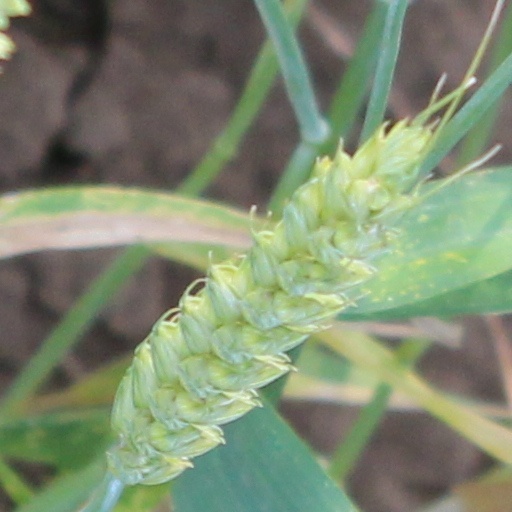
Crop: wheat